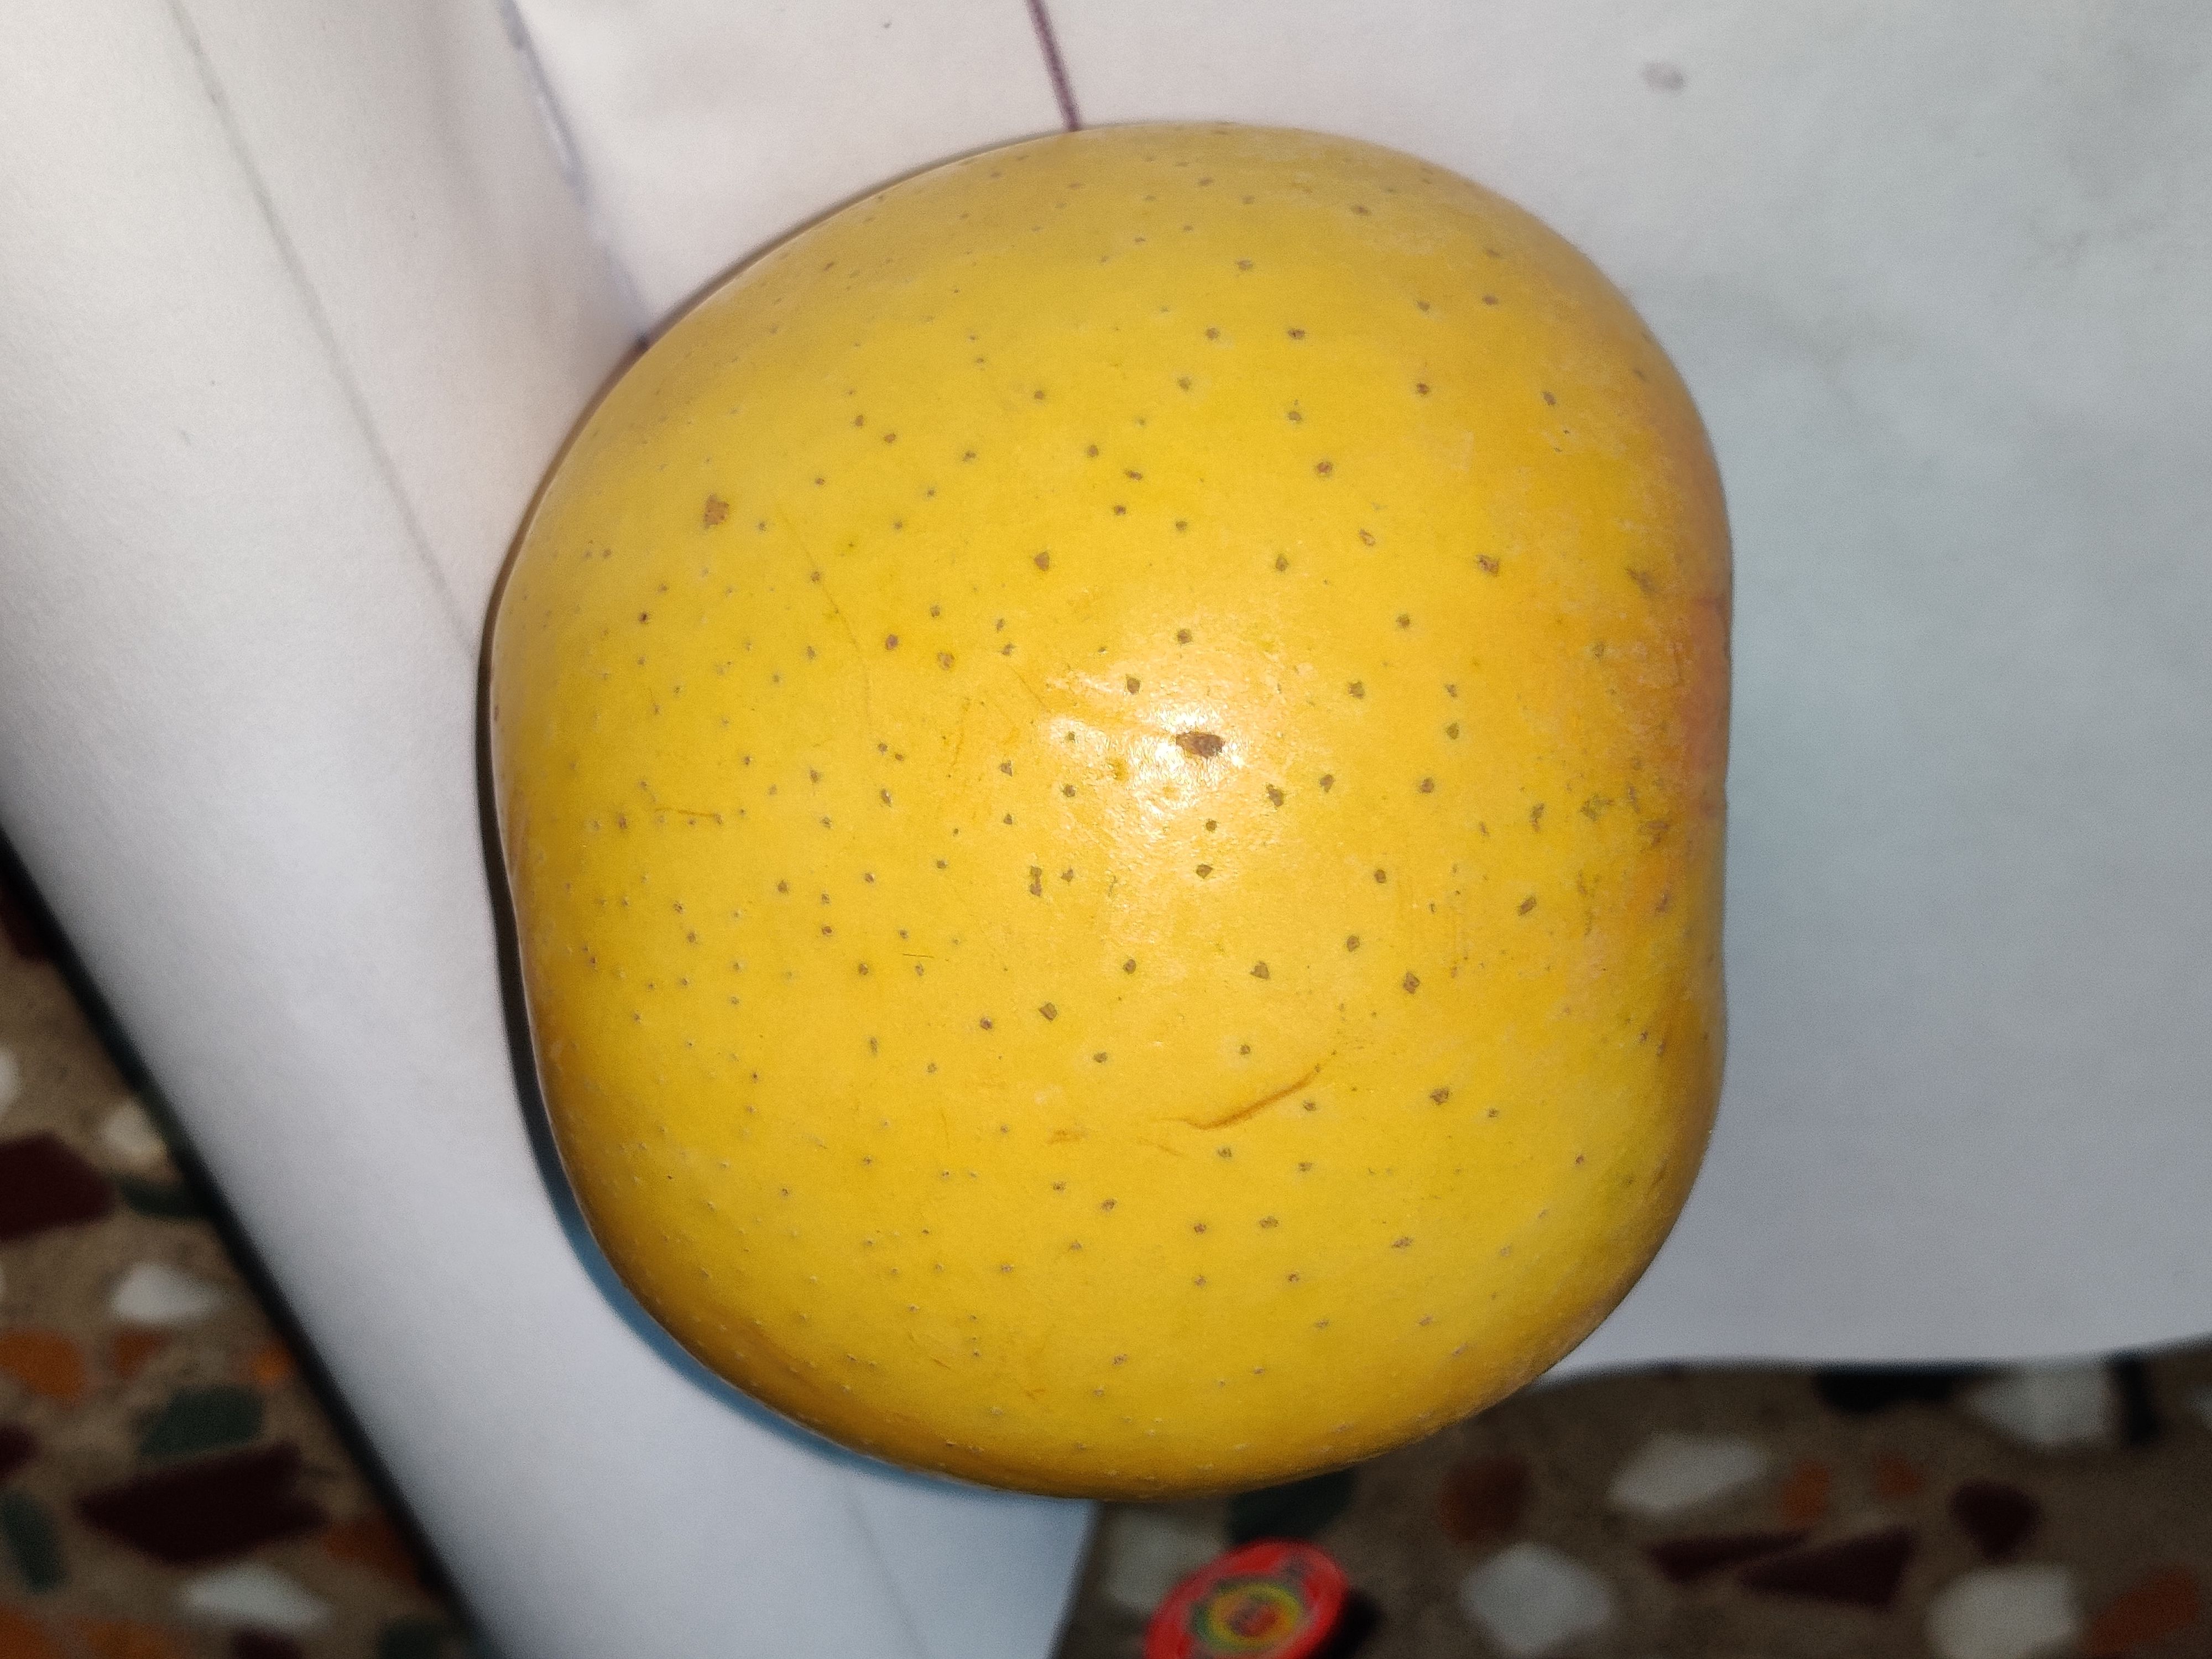
Fruit: apple
Grade: 1st-grade